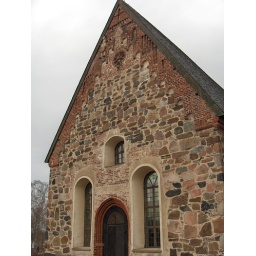
The rounded windows and doors are typical of the older Romanesque style of architecture in the Middle Ages.